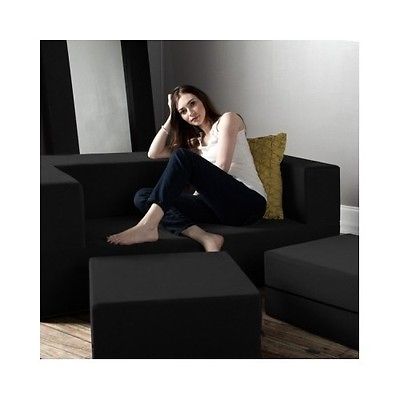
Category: sofa